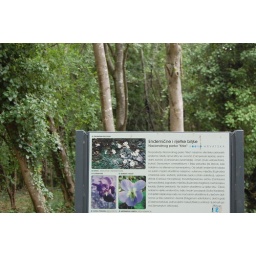
informational sign about plant life in krka. croatian is a beautiful language, especially when it's used to talk about flowers.